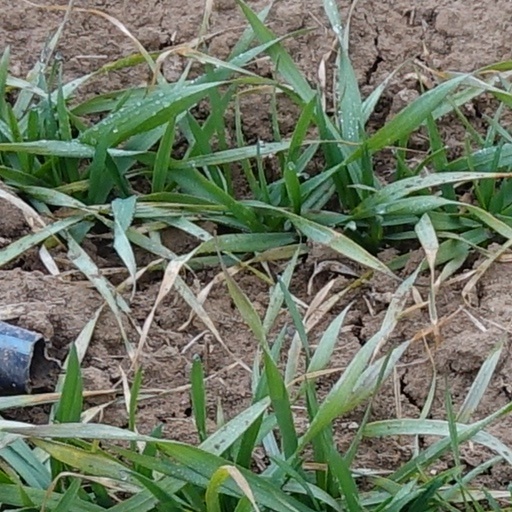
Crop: wheat